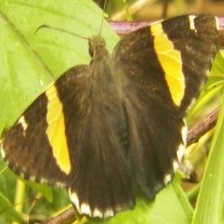
Species: GOLD BANDED